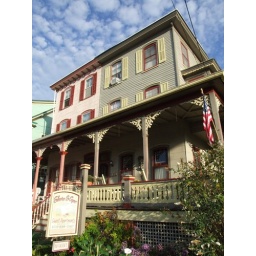
We rented a comfortable one bedroom apartment in this house